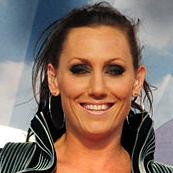
Age: 30